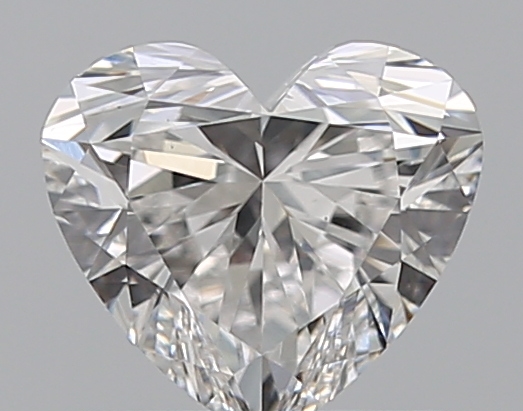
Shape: heart
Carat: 0.77
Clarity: VS2
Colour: F
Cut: EX
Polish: VG
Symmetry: VG
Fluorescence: N
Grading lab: GIA
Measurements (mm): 5.67 x 6.3 x 3.73